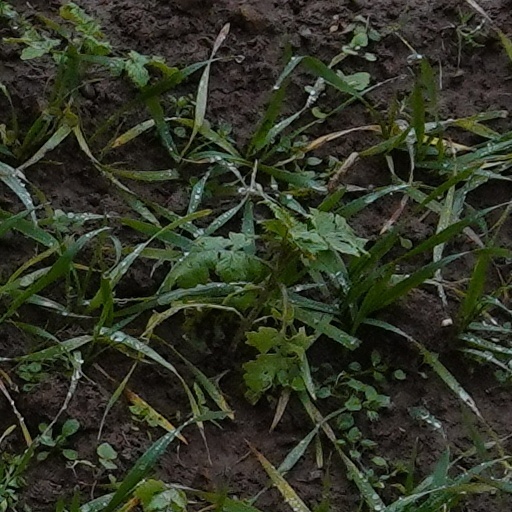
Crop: wheat